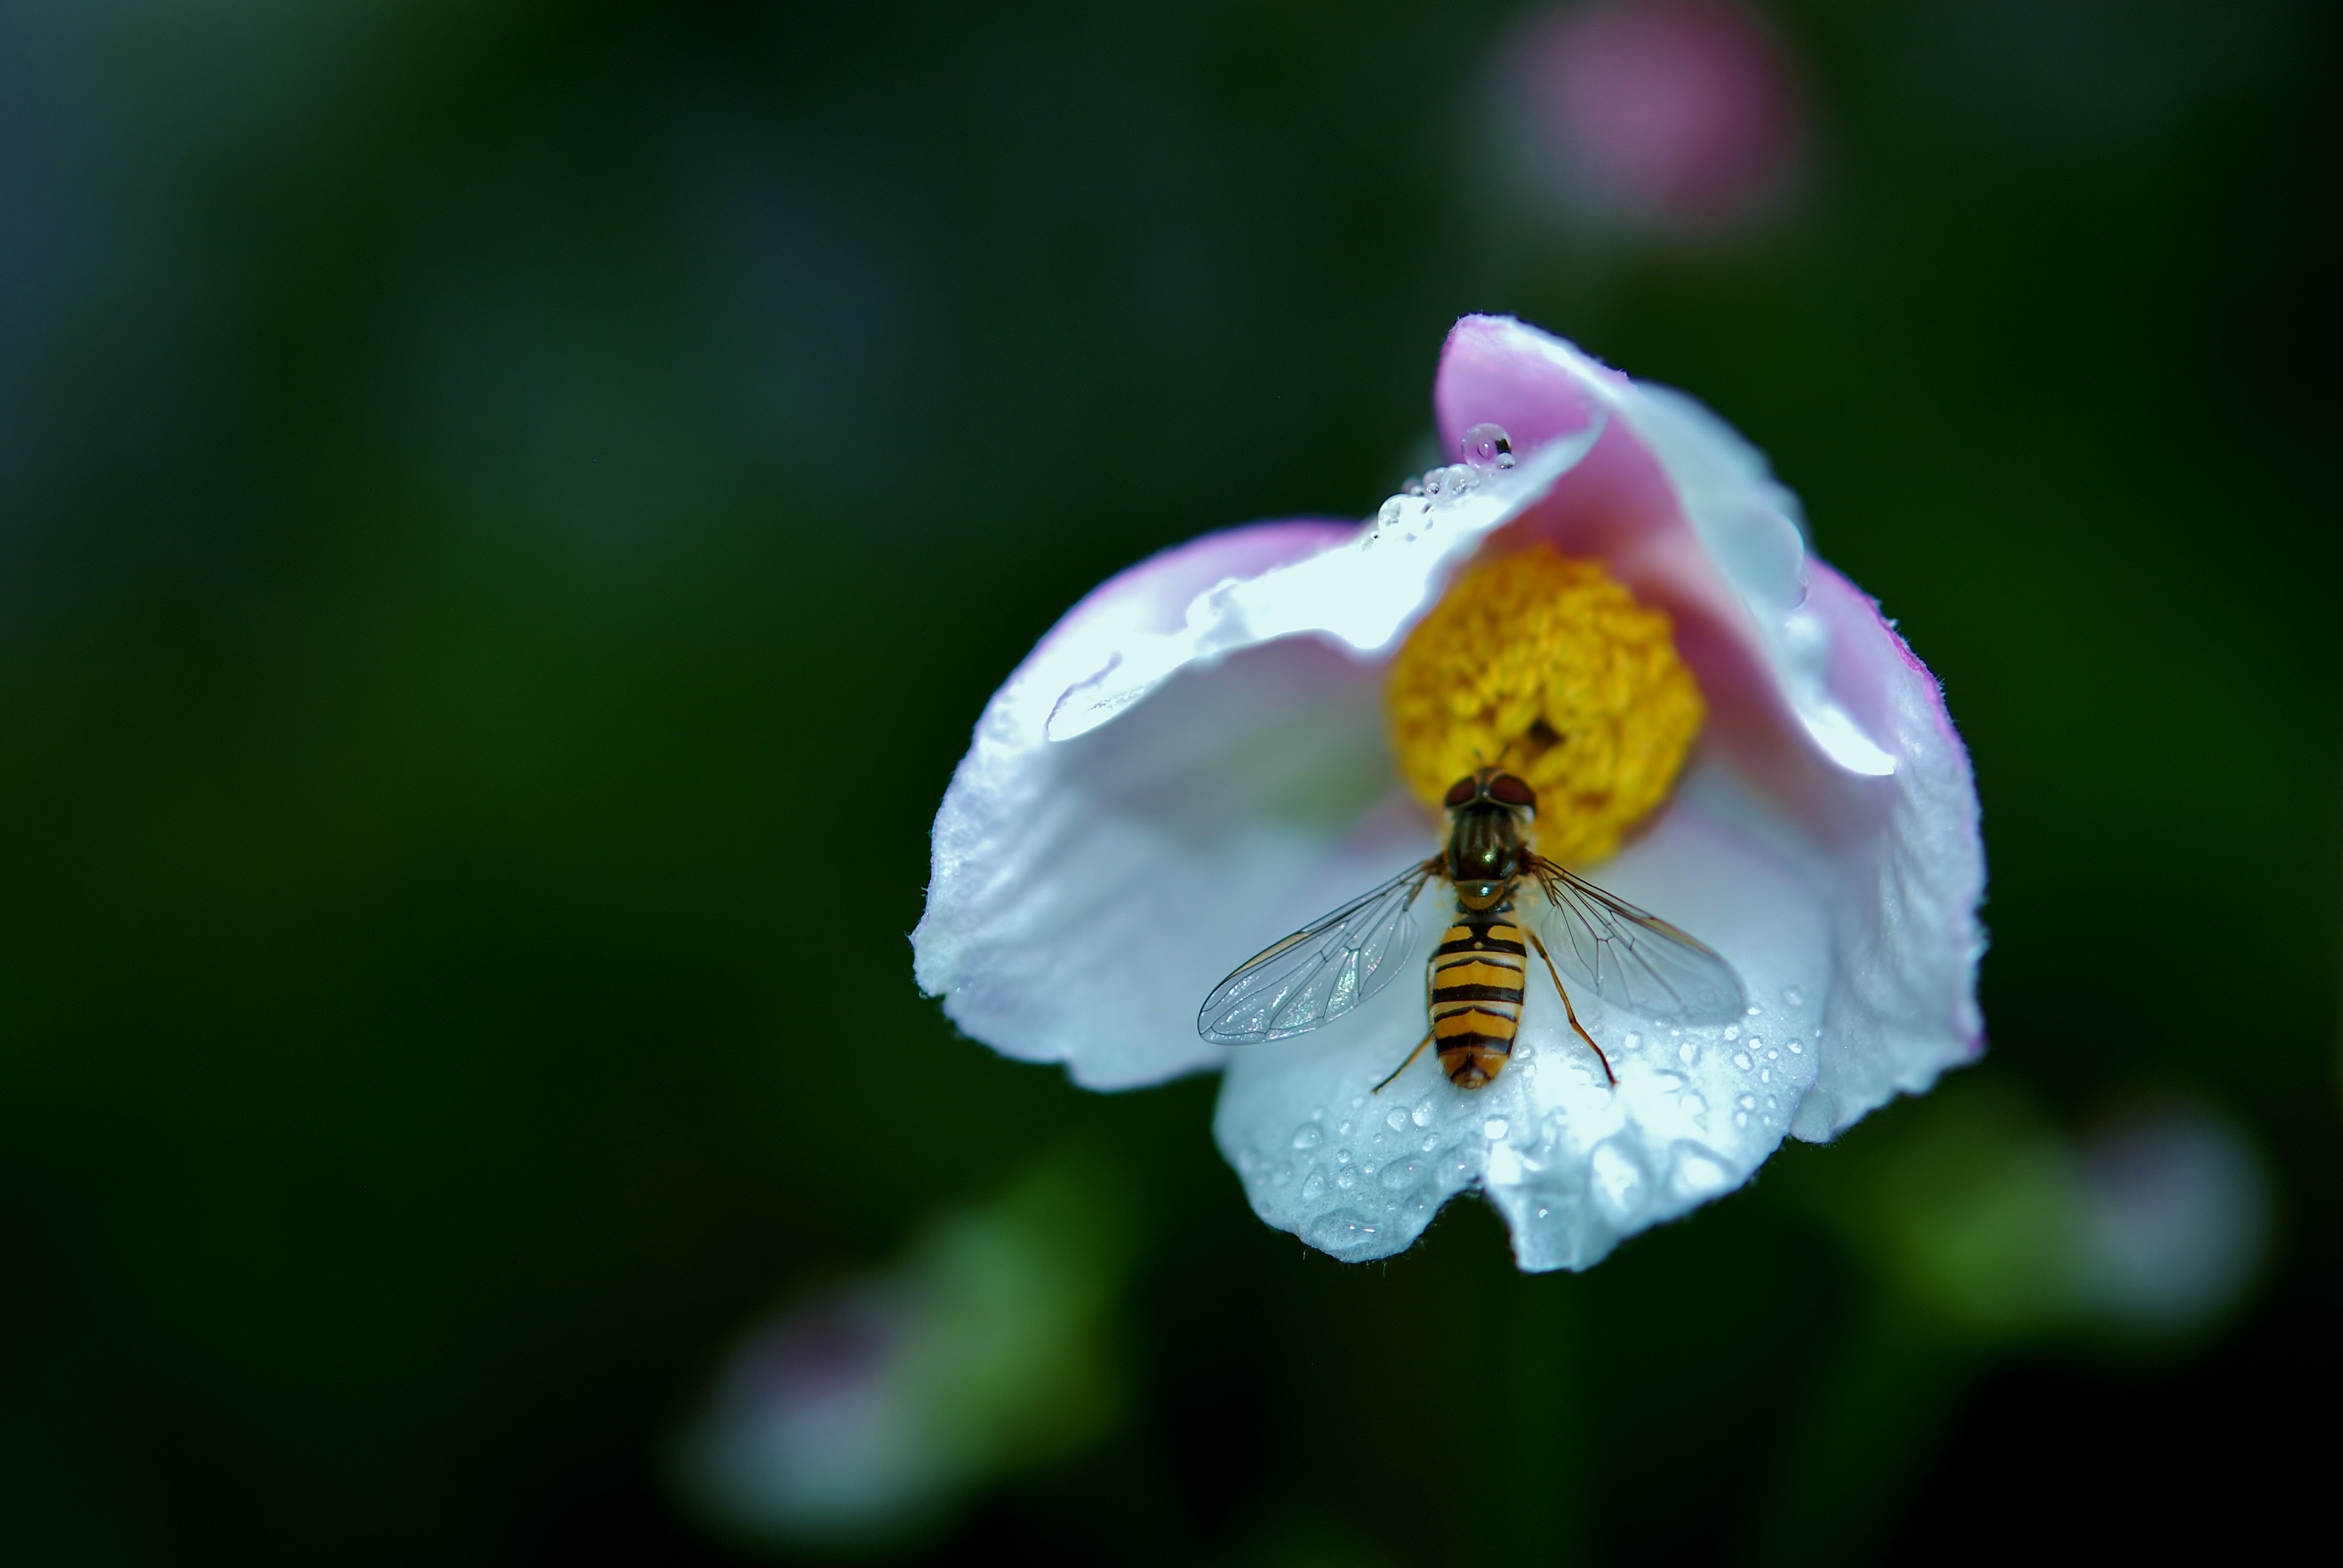
nature, blossom, wing, plant, photography, flower, purple, petal, wildlife, pollen, insect, bug, flora, fauna, invertebrate, wildflower, close up, bee, hornet, wasp, nectar, macro photography, honey bee, pollinator, membrane winged insect